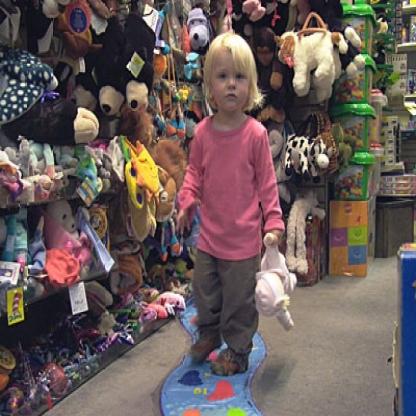
Scene: Indoor